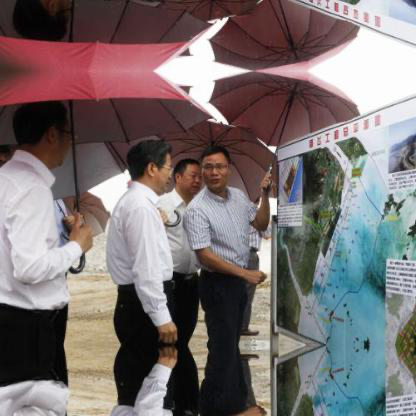
Objects in the image:
label: head
label: head
label: head
label: head
label: head